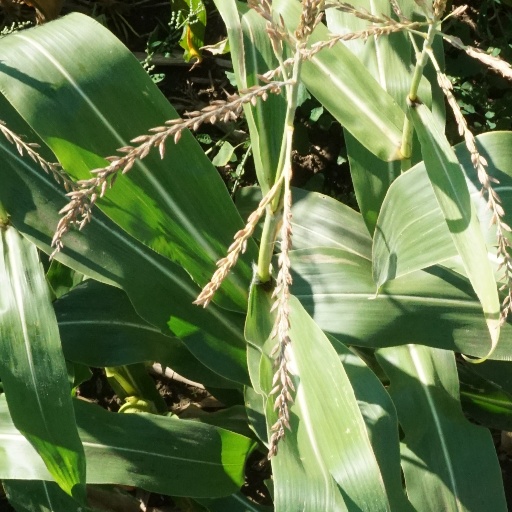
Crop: maize; corn